Glutathione synthetase

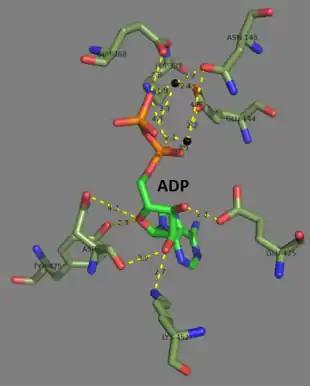
Key residues that interact with ATP near the active site. Magnesium ions are shown in black. Generated from 2HGS.

As of late 2007, 7 structures have been solved for this class of enzymes, with PDB accession codes , , , , , , and .